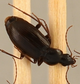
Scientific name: Calathus advena
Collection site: Niwot Ridge Mountain Research Station Site (NIWO), plot NIWO_007